Deirdre McCloskey

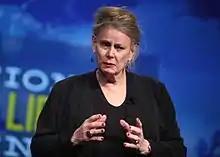
McCloskey speaking in 2015 in Washington, D.C.

Born in Ann Arbor, McCloskey received an AB in economics from Harvard University in 1964, and a PhD in economics from Harvard in 1970, where she studied under Alexander Gerschenkron. Her doctoral dissertation on the British iron and steel industry won the 1973 David A. Wells Prize.